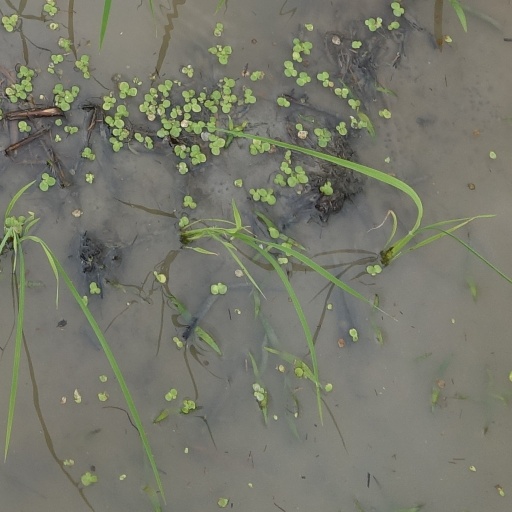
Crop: rice